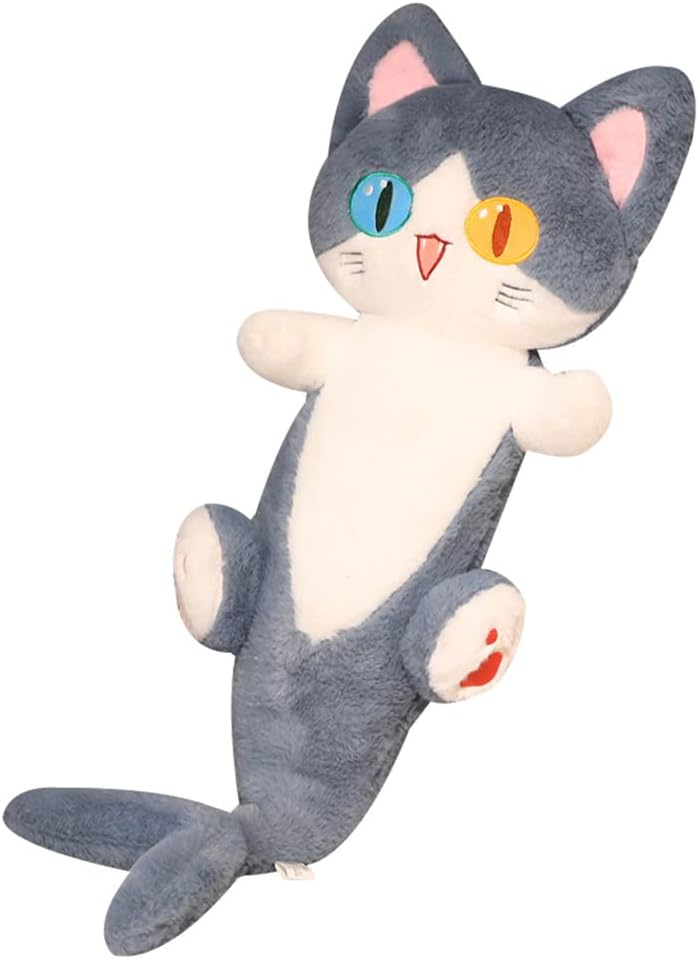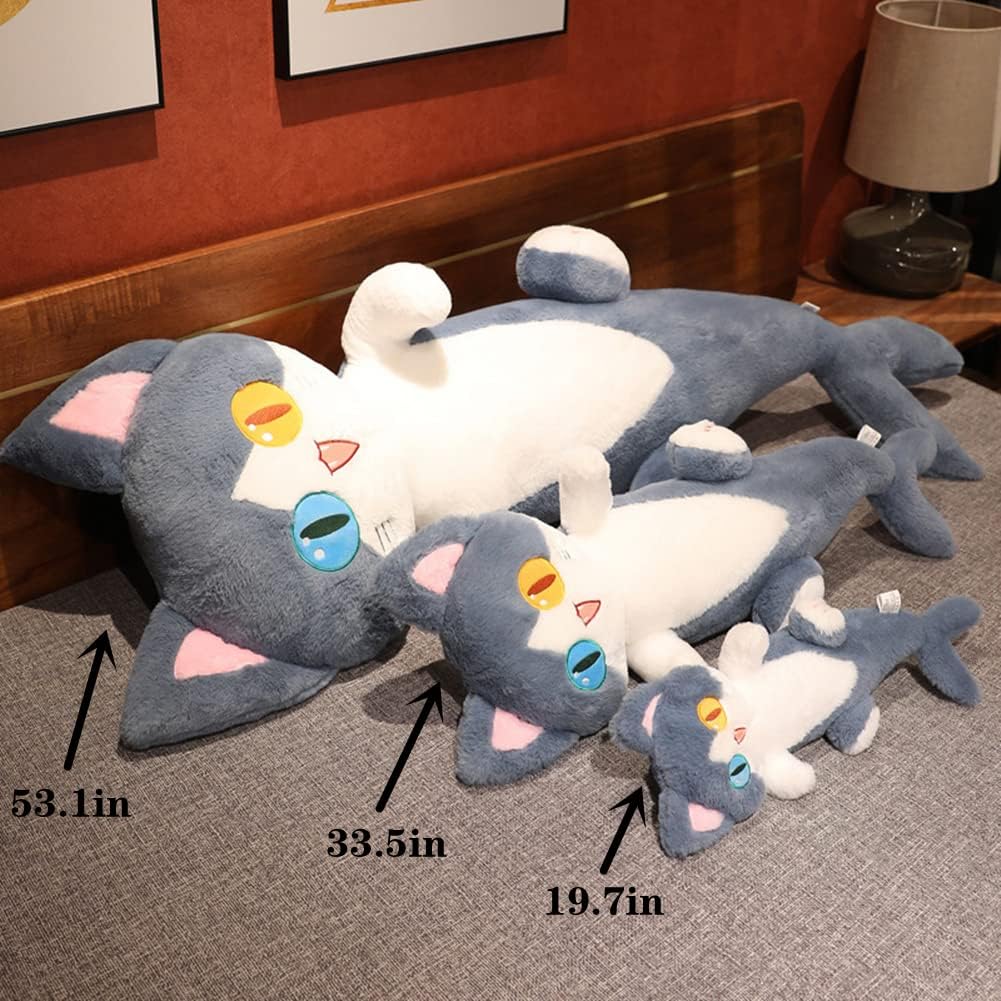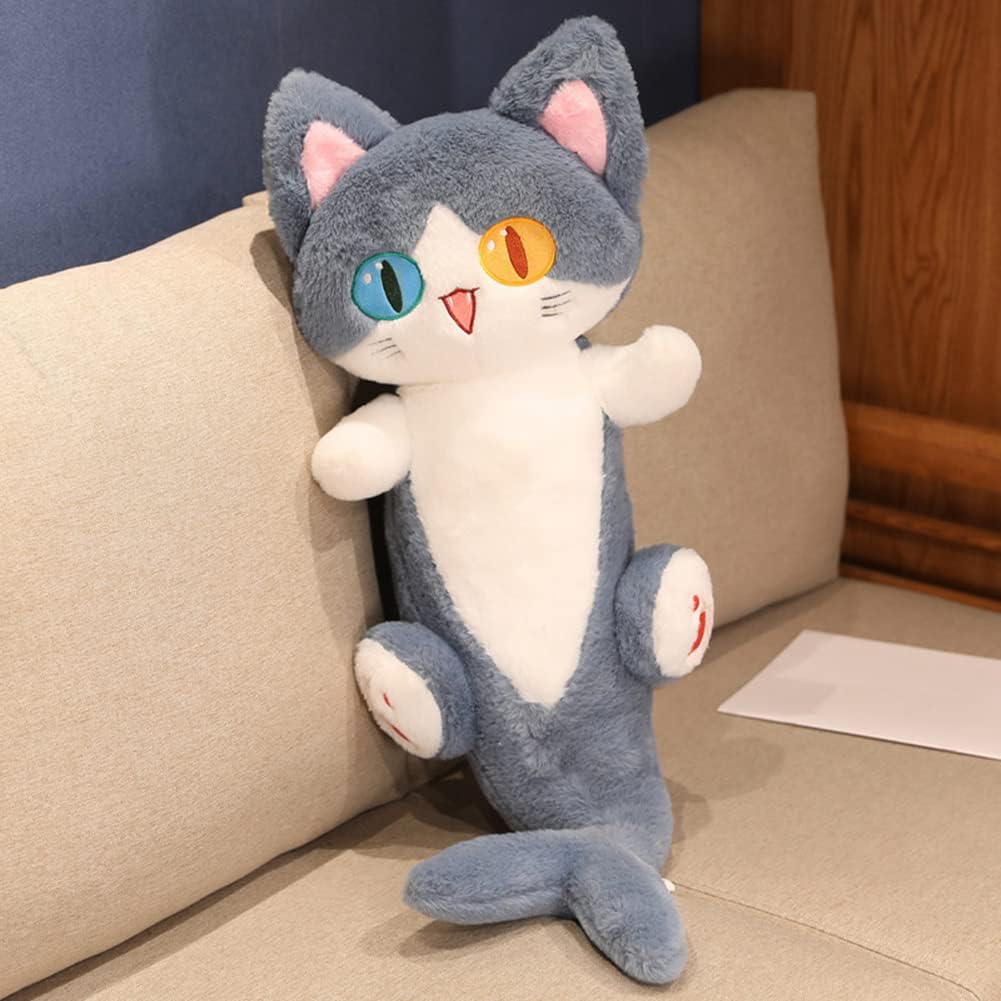
NAWAII Shark Cat Stuffed Animal Plush Toy Fluffy Different Eyes Shark Cat Plushie Doll Soft Hugging Sleeping Plush Pillow for Kid Halloween Xmas, Grey, 19.7 Inches (6Q11347IT5645VKAL1)
Category: Toys & Games
Product name: Shark cat plush toyFabric: PlushFilling: PP cotton Color: GrayLength: 19.7 InchWeight: 12.3 ouncesPacking list: Shark cat plush toy*11. The product is taken in kind, and there will be some differences due to lighting and display problems.2. Products are all measured manually, errors will inevitably occur, please refer to the actual product.3. Due to packaging and shipping, the product may be wrinkled and not fluffy when received. Please open the package and leave it for a while or expose it to sunlight for about 30 minutes.
Features: 【avnlesoc】MATERIAL: Shark cat plush toy is made of plush fabric, filled with PP cotton, not easy to deform, fall off or fade | 【cfeunyoe】WHAT YOU GET: 1 Shark cat plush pillow, 19.7 inches long, perfect for reading, watching TV, studying and dozing off, or as your pet to accompany you | 【FIUHREUK】CREATIVE DESIGN: Plush toy combines cat and shark, cute eyes of different colors, playful fish tail, quirky and funny, perfect gift for kids, family, friends on Halloween, Christmas, birthday | GOOD MOOD: Shark cat plush pillow is full and elastic, soft and delicate, not afraid of knocking and squeezing, it can relieve stress and fatigue, and make you feel more relaxed | MULTI-PURPOSE: Shark cat plush cushion can be used as a cushion and bolster for your bedroom, living room, office, car, sofa, bed or as a soothing toy for your baby